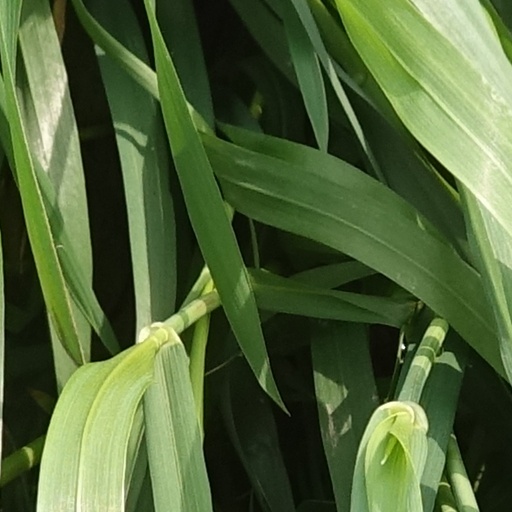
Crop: wheat